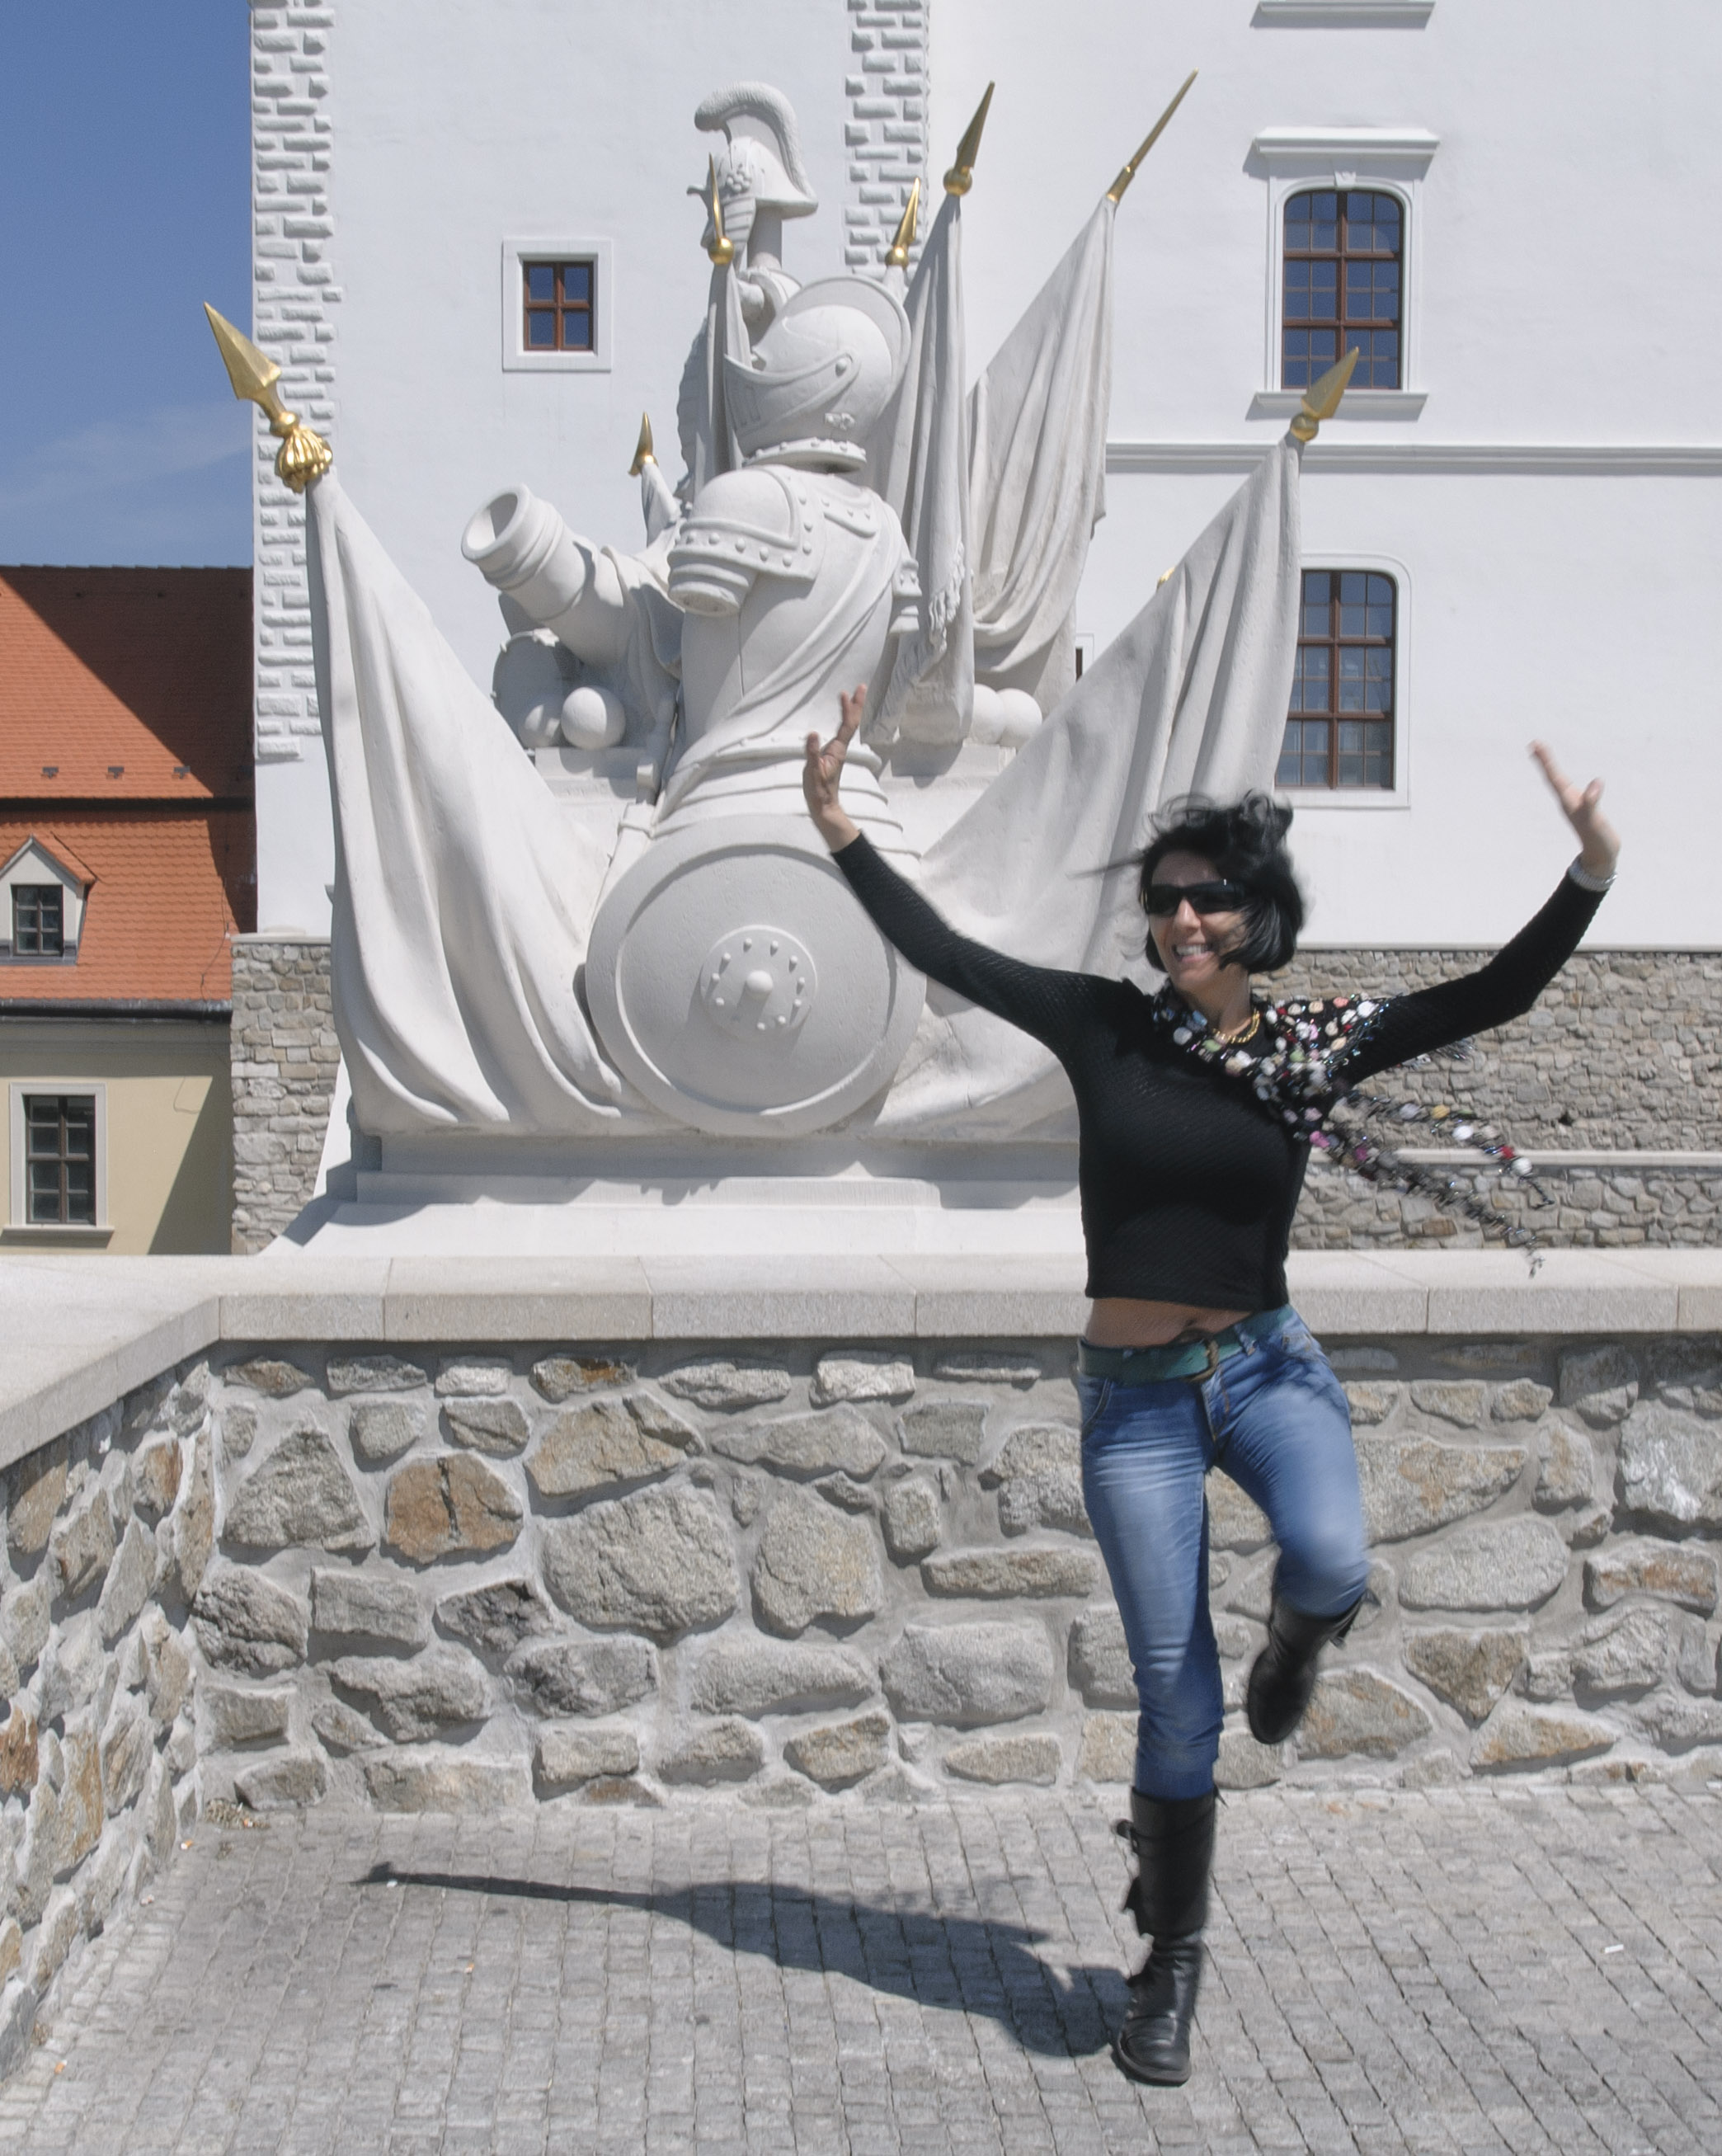
monument, statue, nikon, sculpture, art, d300, bratislava